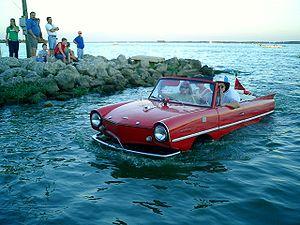
L’Amphicar Model 770 est une voiture amphibie, lancée au Salon de l'automobile de New York en 1961, fabriquée en Allemagne de l'Ouest et commercialisée de 1961 à 1968. Sa production a été arrêtée en 1965.
Le permis bateau plaisance est le permis de conduire les véhicules nautiques de plaisance à usage personnel. Selon les pays, la conduite d'un véhicule nautique de plaisance est sujette à l'obtention de formes différentes de permis.
Un véhicule amphibie est un véhicule qui peut se déplacer sur terre et sur l’eau.